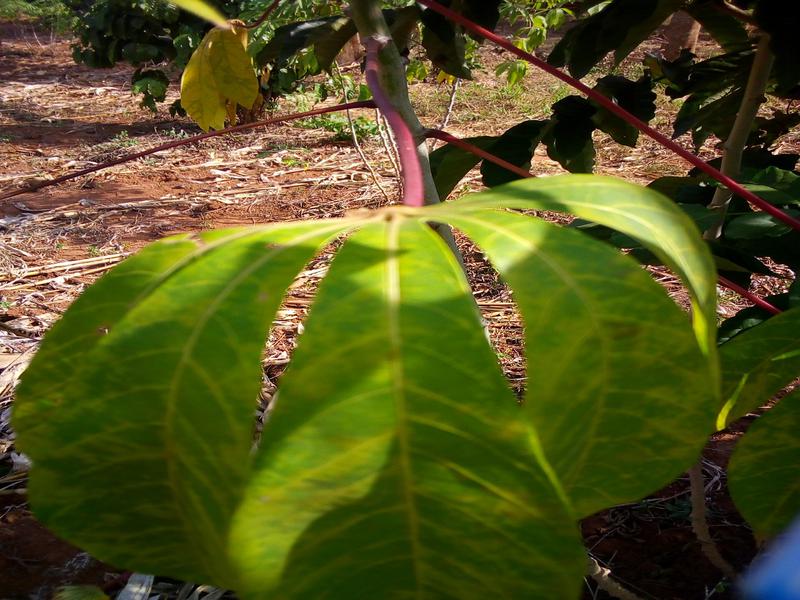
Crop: cassava
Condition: brown_streak_disease